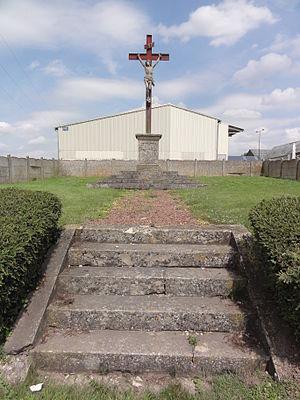
Aubencheul-aux-Bois (Aisne) croix de chemin
Aubencheul-aux-Bois est une commune française, située dans le département de l'Aisne en région Hauts-de-France.